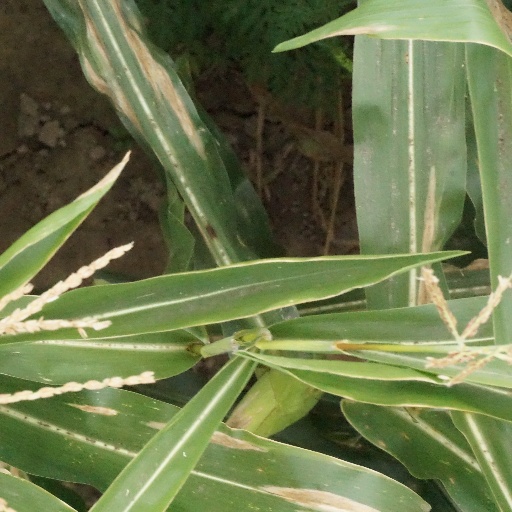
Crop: maize; corn